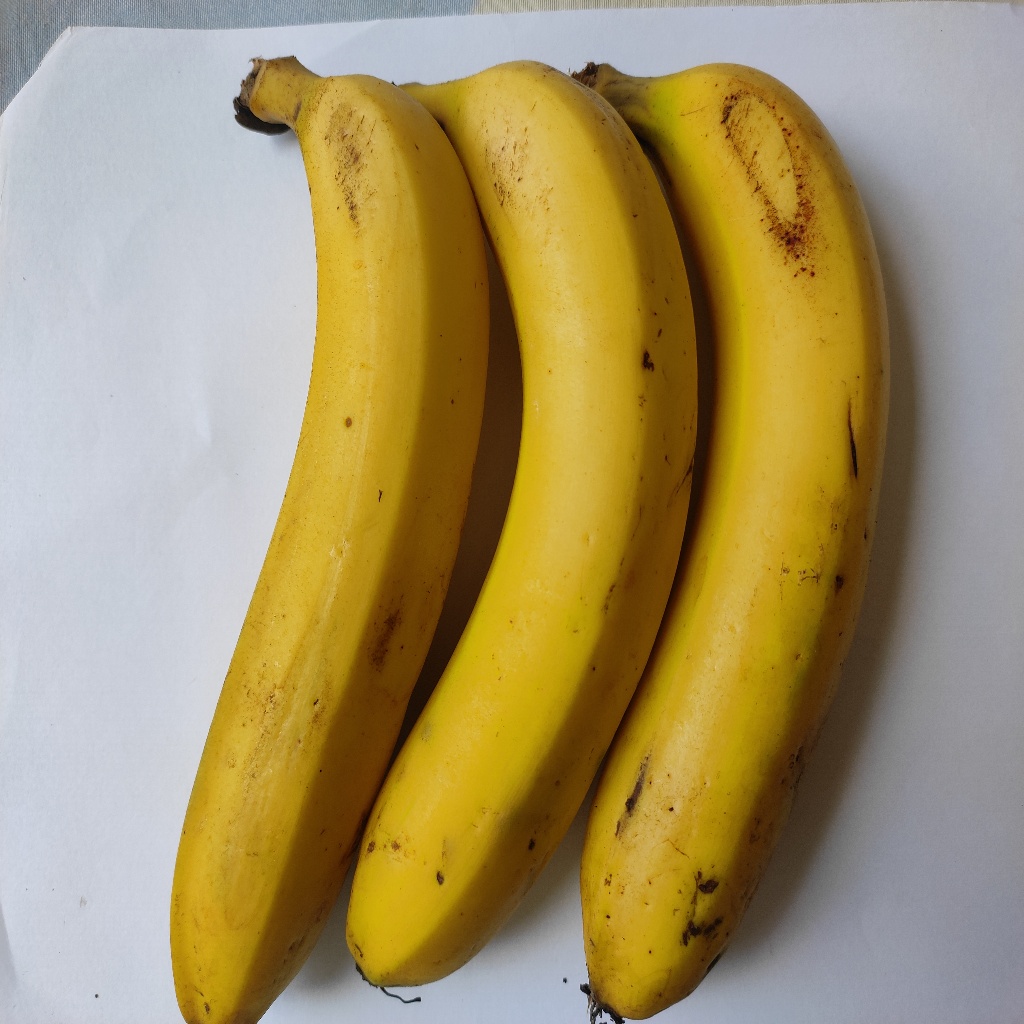
Crop: banana
Quality class: Class_A